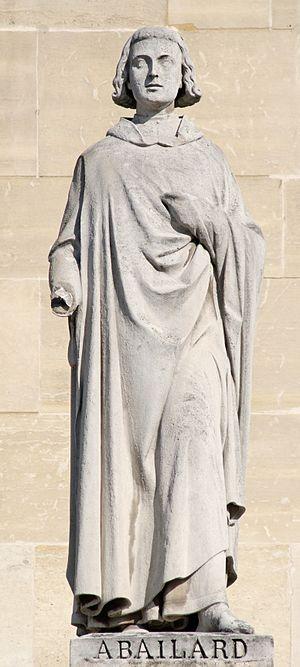
Abélard par Jules Cavelier. Pierre, avant 1853. Cinquième statue du Pavillon Turgot au Pavillon Richelieu, cour Napoléon, palais du Louvre.
Les Hommes illustres ou Hommes célèbres sont une série de 86 statues installées sur les ailes de la cour Napoléon du palais du Louvre à Paris, en France, entre 1853 et 1857.